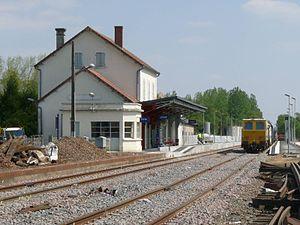
Gare de Jarnac, Charente, France
Jarnac, en saintongeais Jharnat, est une commune du Sud-Ouest de la France, située dans le département de la Charente, en région Nouvelle-Aquitaine. Elle est située sur la rive droite du fleuve Charente, entre Angoulême et Cognac.